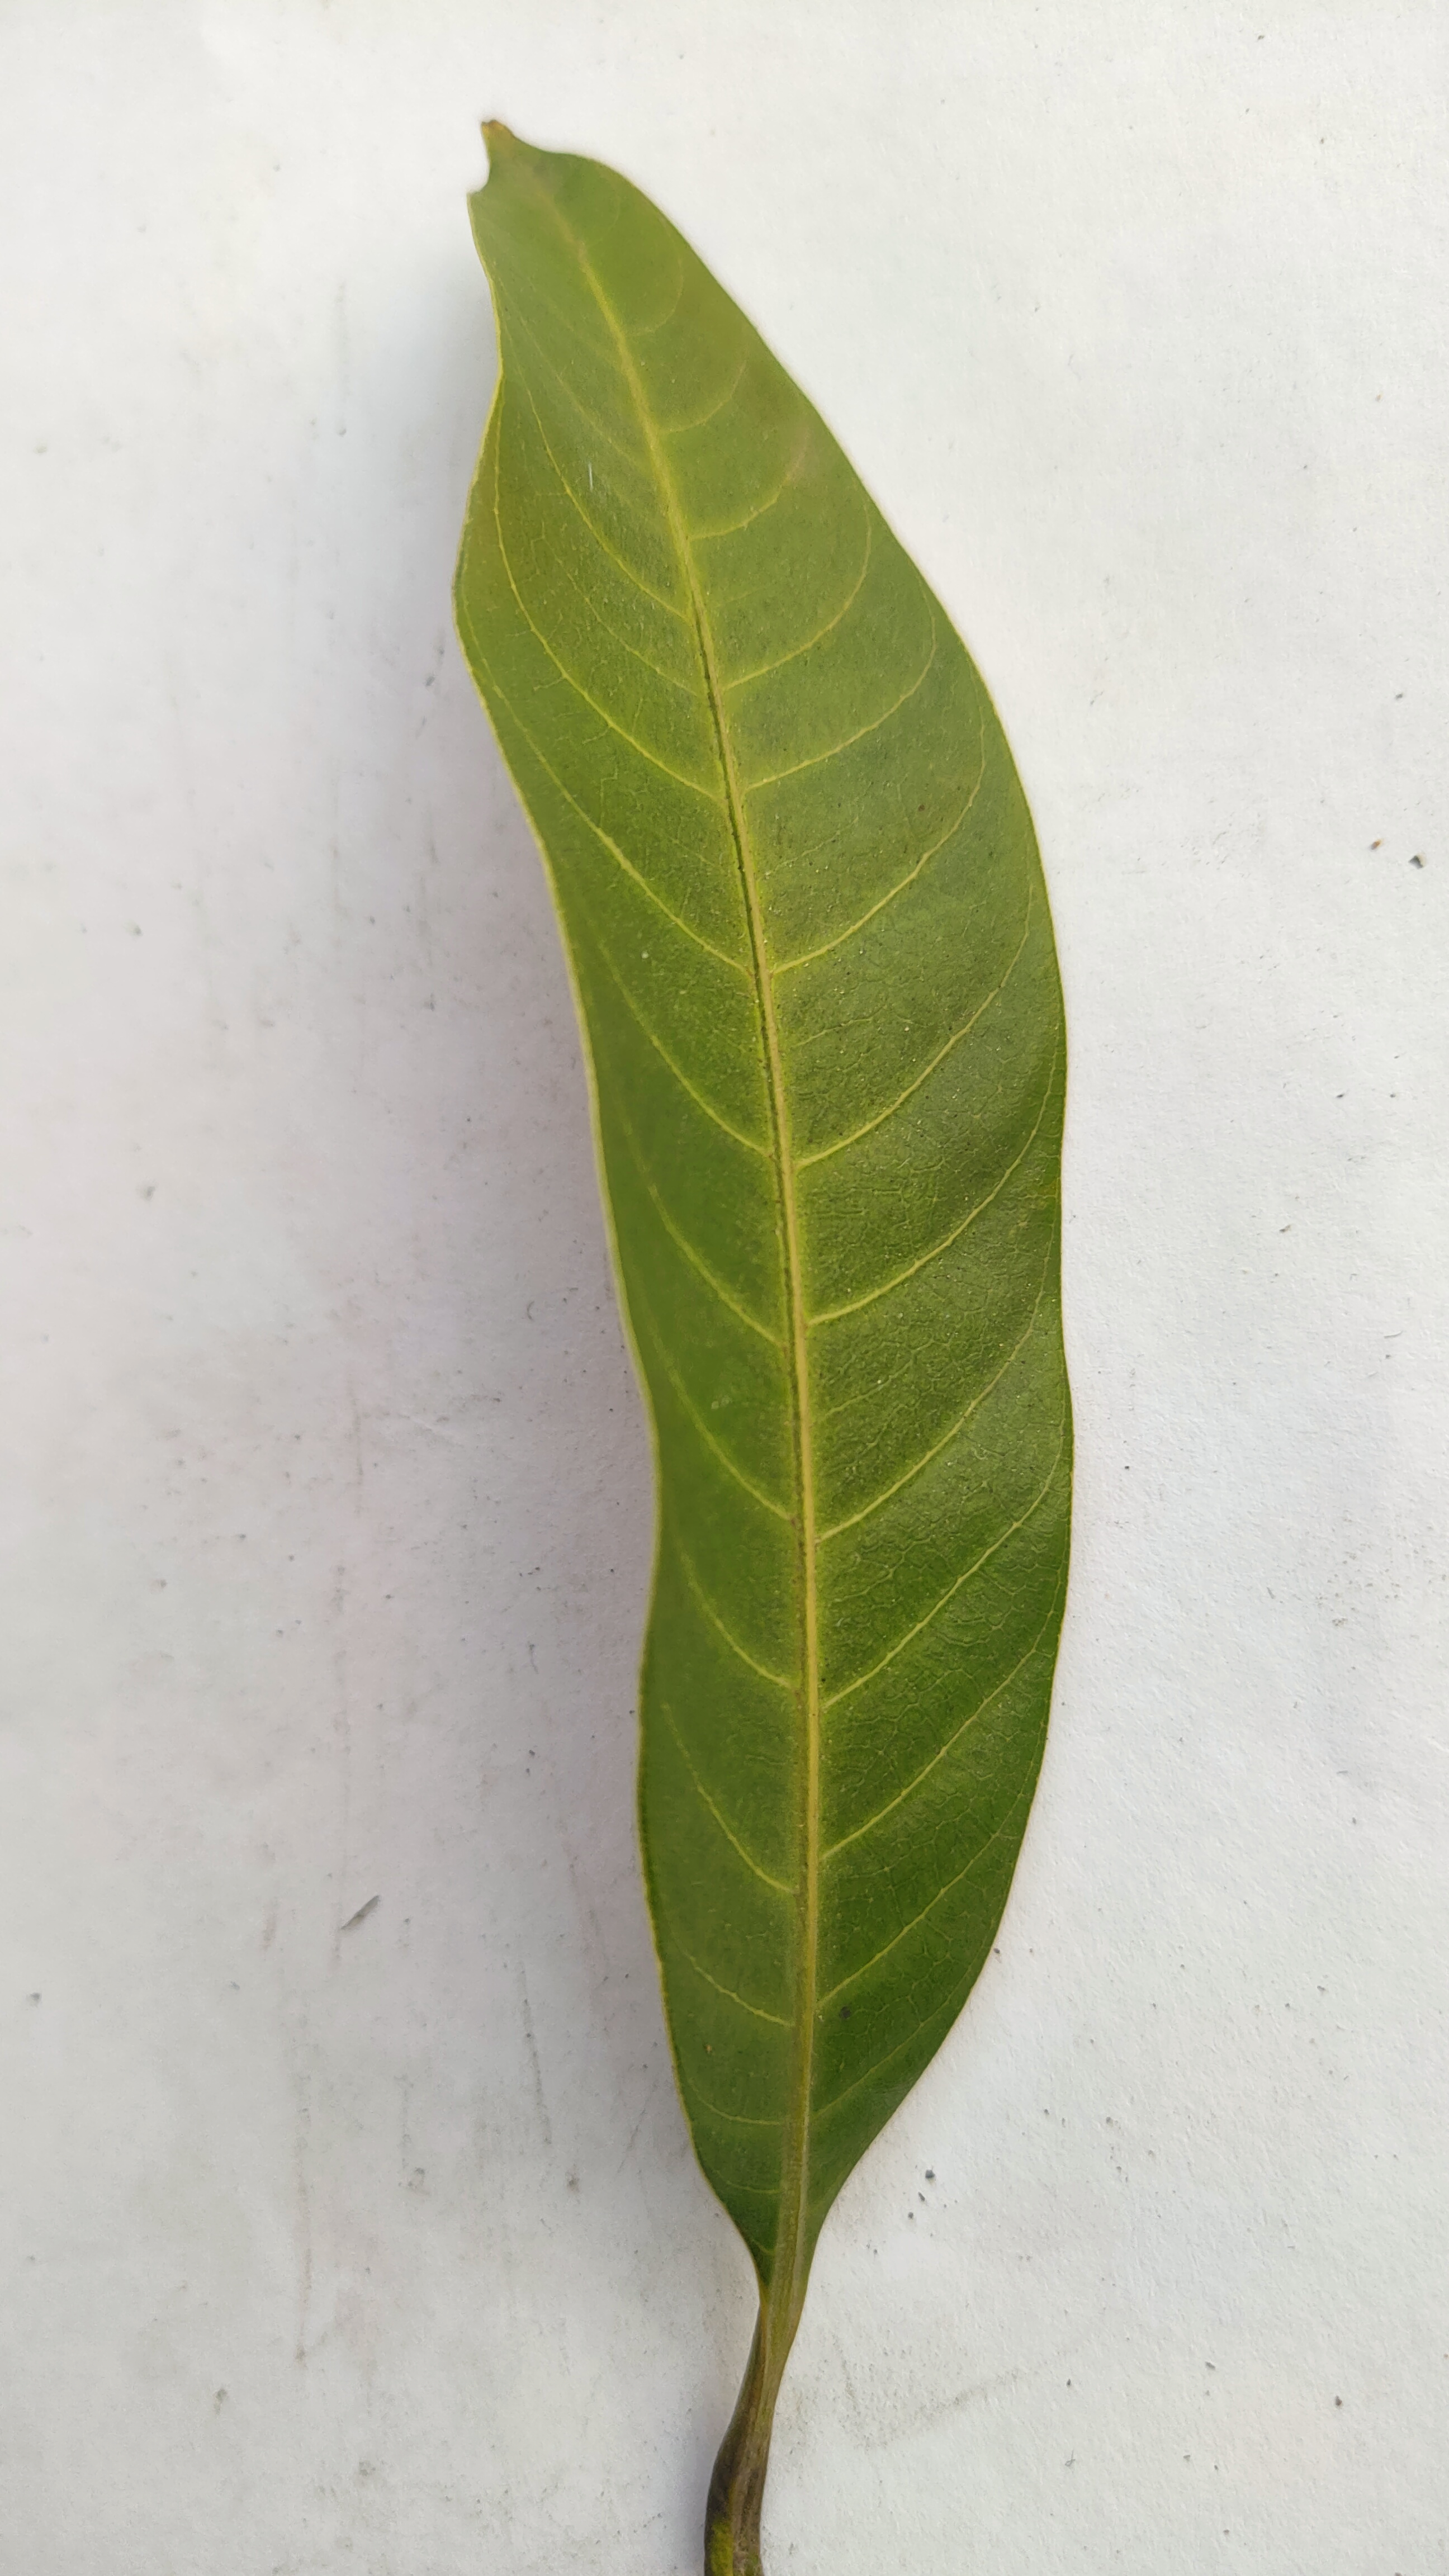
Leaf variety: Mango